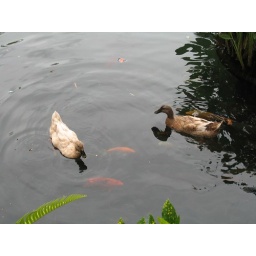
ducks in holy water